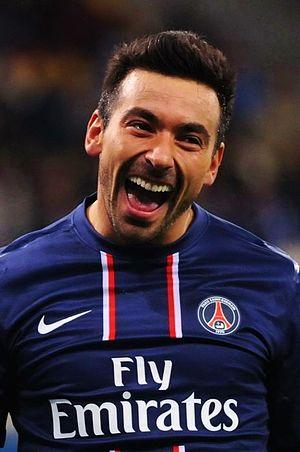
Ezequiel Iván Lavezzi, né le 3 mai 1985 à Villa Gobernador Gálvez dans la province de Santa Fe en Argentine, est un footballeur international argentin évoluant au poste d'attaquant de soutien du début des années 2000 à la fin des années 2010.